Schloss Kornberg

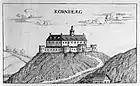
Schloss Kornberg, 1681

Kornberg Castle was first mentioned in documents in 1284. It originally served not as a residential but as a fortified complex of the Lords of Kornberg to the hungarian border.